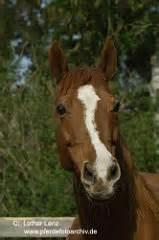
horse